Pravega Racing

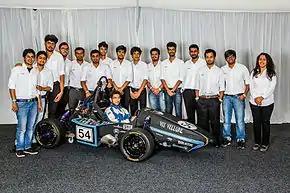
Team Members of the 2014-15 Season

The 2015-16 Season started out fresh with the JK Tyre Formula Design Challenge, which was the first Indian Event the team took part in its history. Led by team captain Kushagra Sinha and team manager Shyam Mohan, the team won several accolades and was noted as they set the national record of completing the autocross lap in 1 Minute and 23 Second, which is still unbeaten. This was followed by their second participation in Formula Student Germany 2015, where the team stood out by giving the best results in the static events by an Indian Team in that event.